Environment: lab
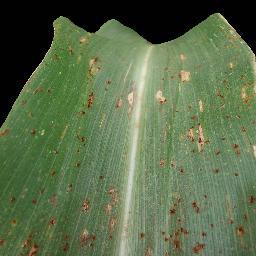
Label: common_rust